Brookmans Park

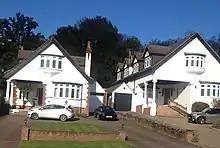
Bungalettes in Georges Wood Road

Gobions estate was transferred to John More in 1397: the house renamed More Hall. Sir John More became the owner.